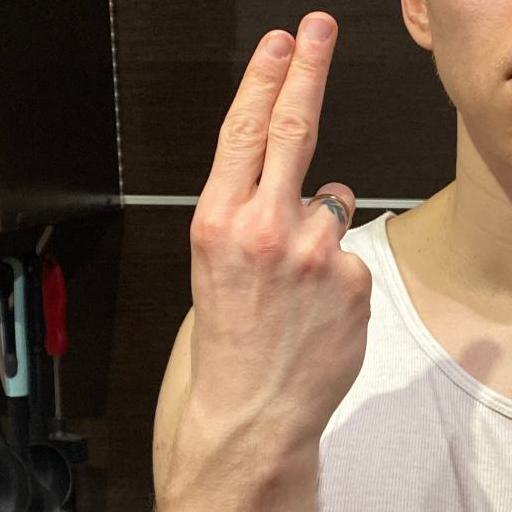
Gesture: two_up_inverted